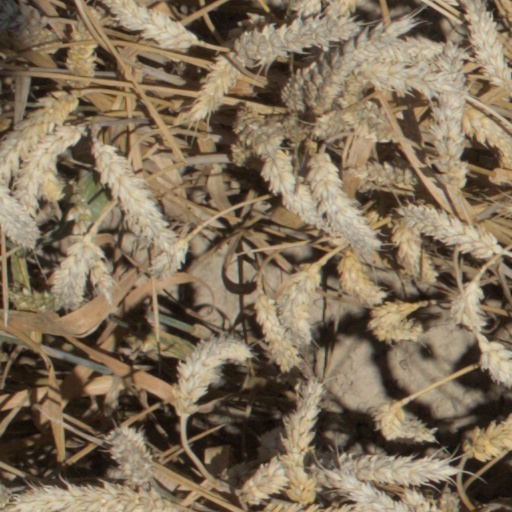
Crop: wheat